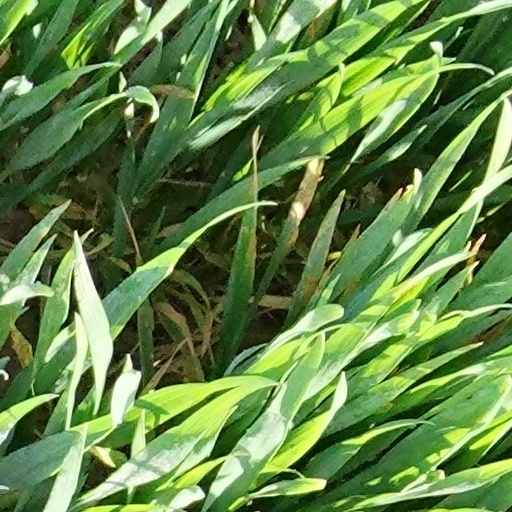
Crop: wheat